Cradle cap

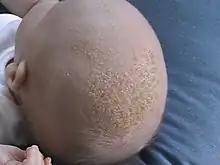
An infant with characteristic scaly scalp of cradle cap

Cradle cap is crusty or oily scaly patches on a baby's scalp. The condition is not painful or itchy, but it can cause thick white or yellow scales that are not easy to remove.